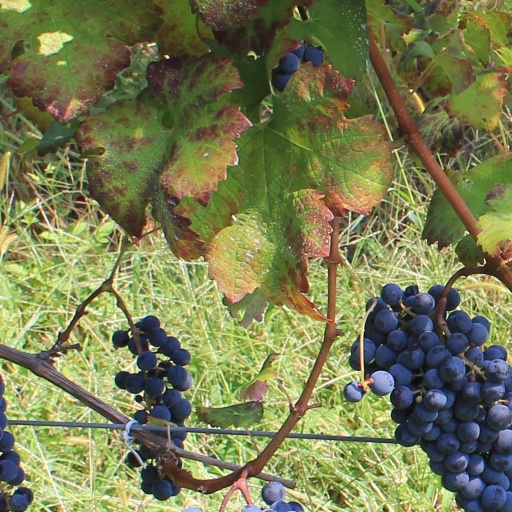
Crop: grape